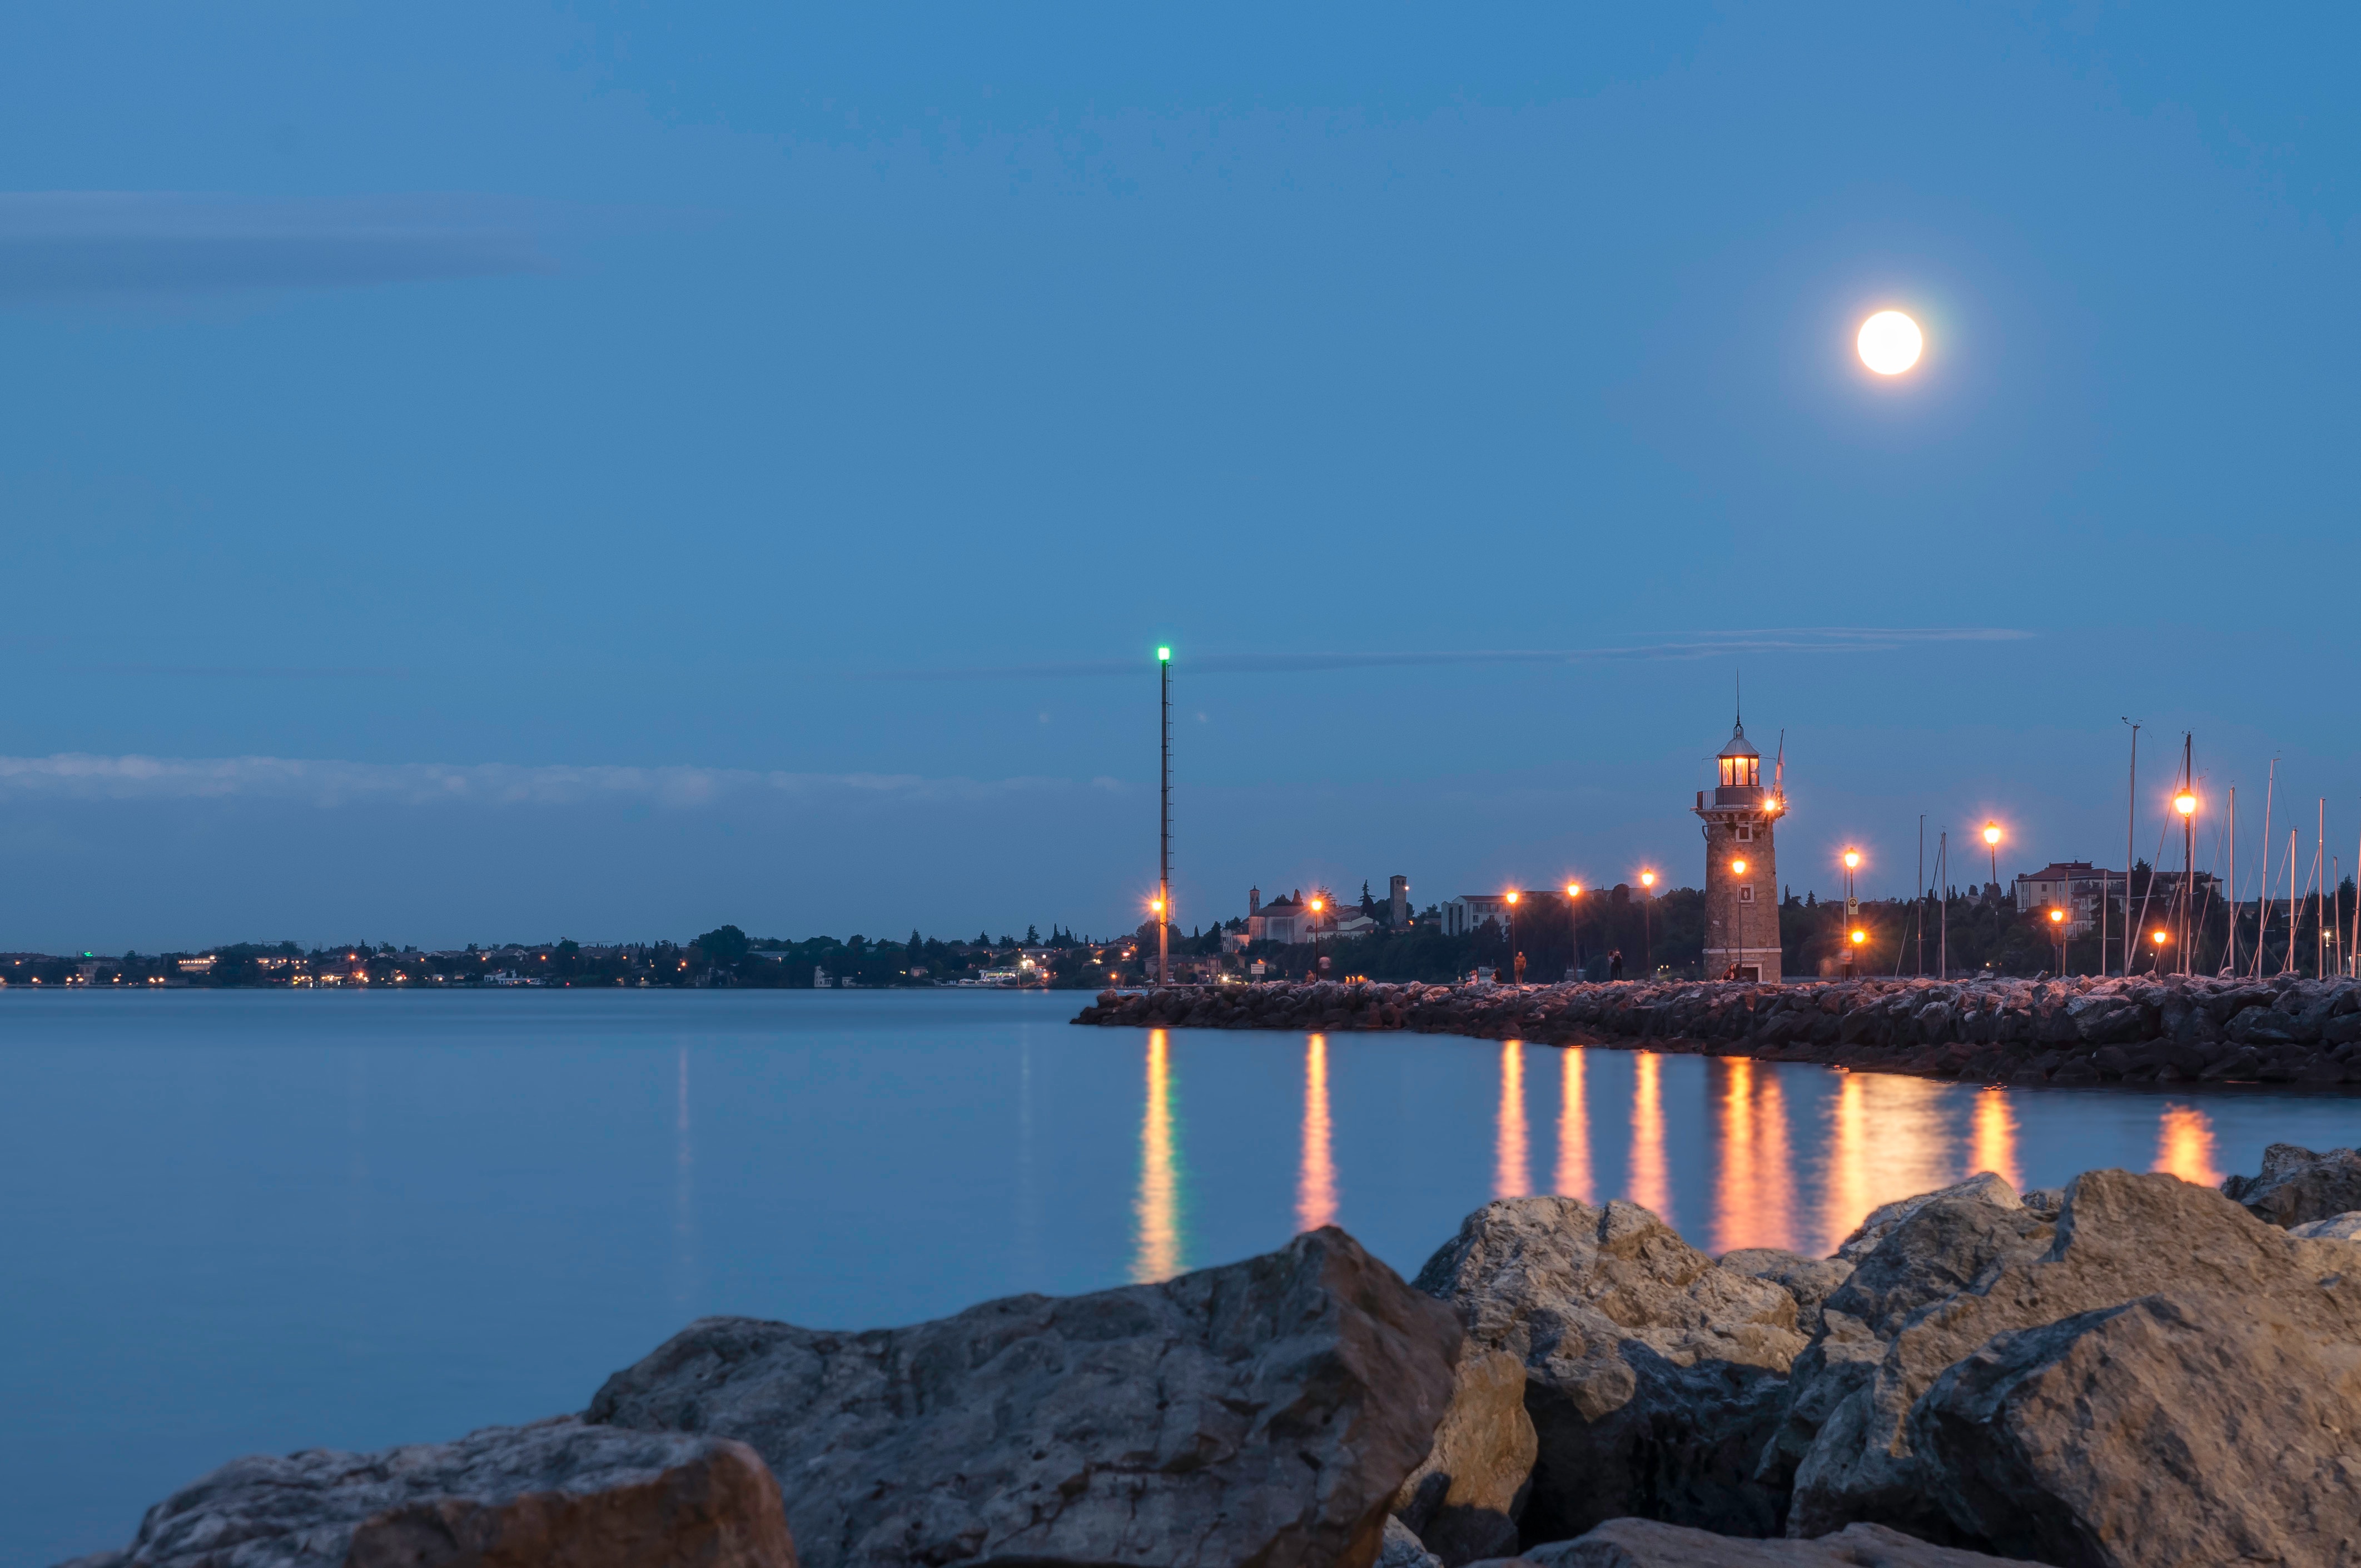
sea, coast, ocean, horizon, sunrise, bridge, skyline, night, morning, dawn, cityscape, dusk, evening, reflection, tower, bay